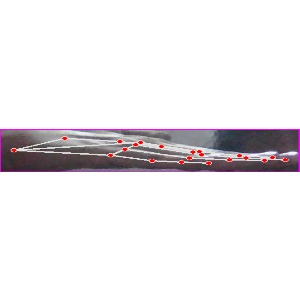
अक्षर: ज